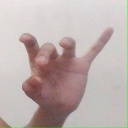
अक्षर: ओ